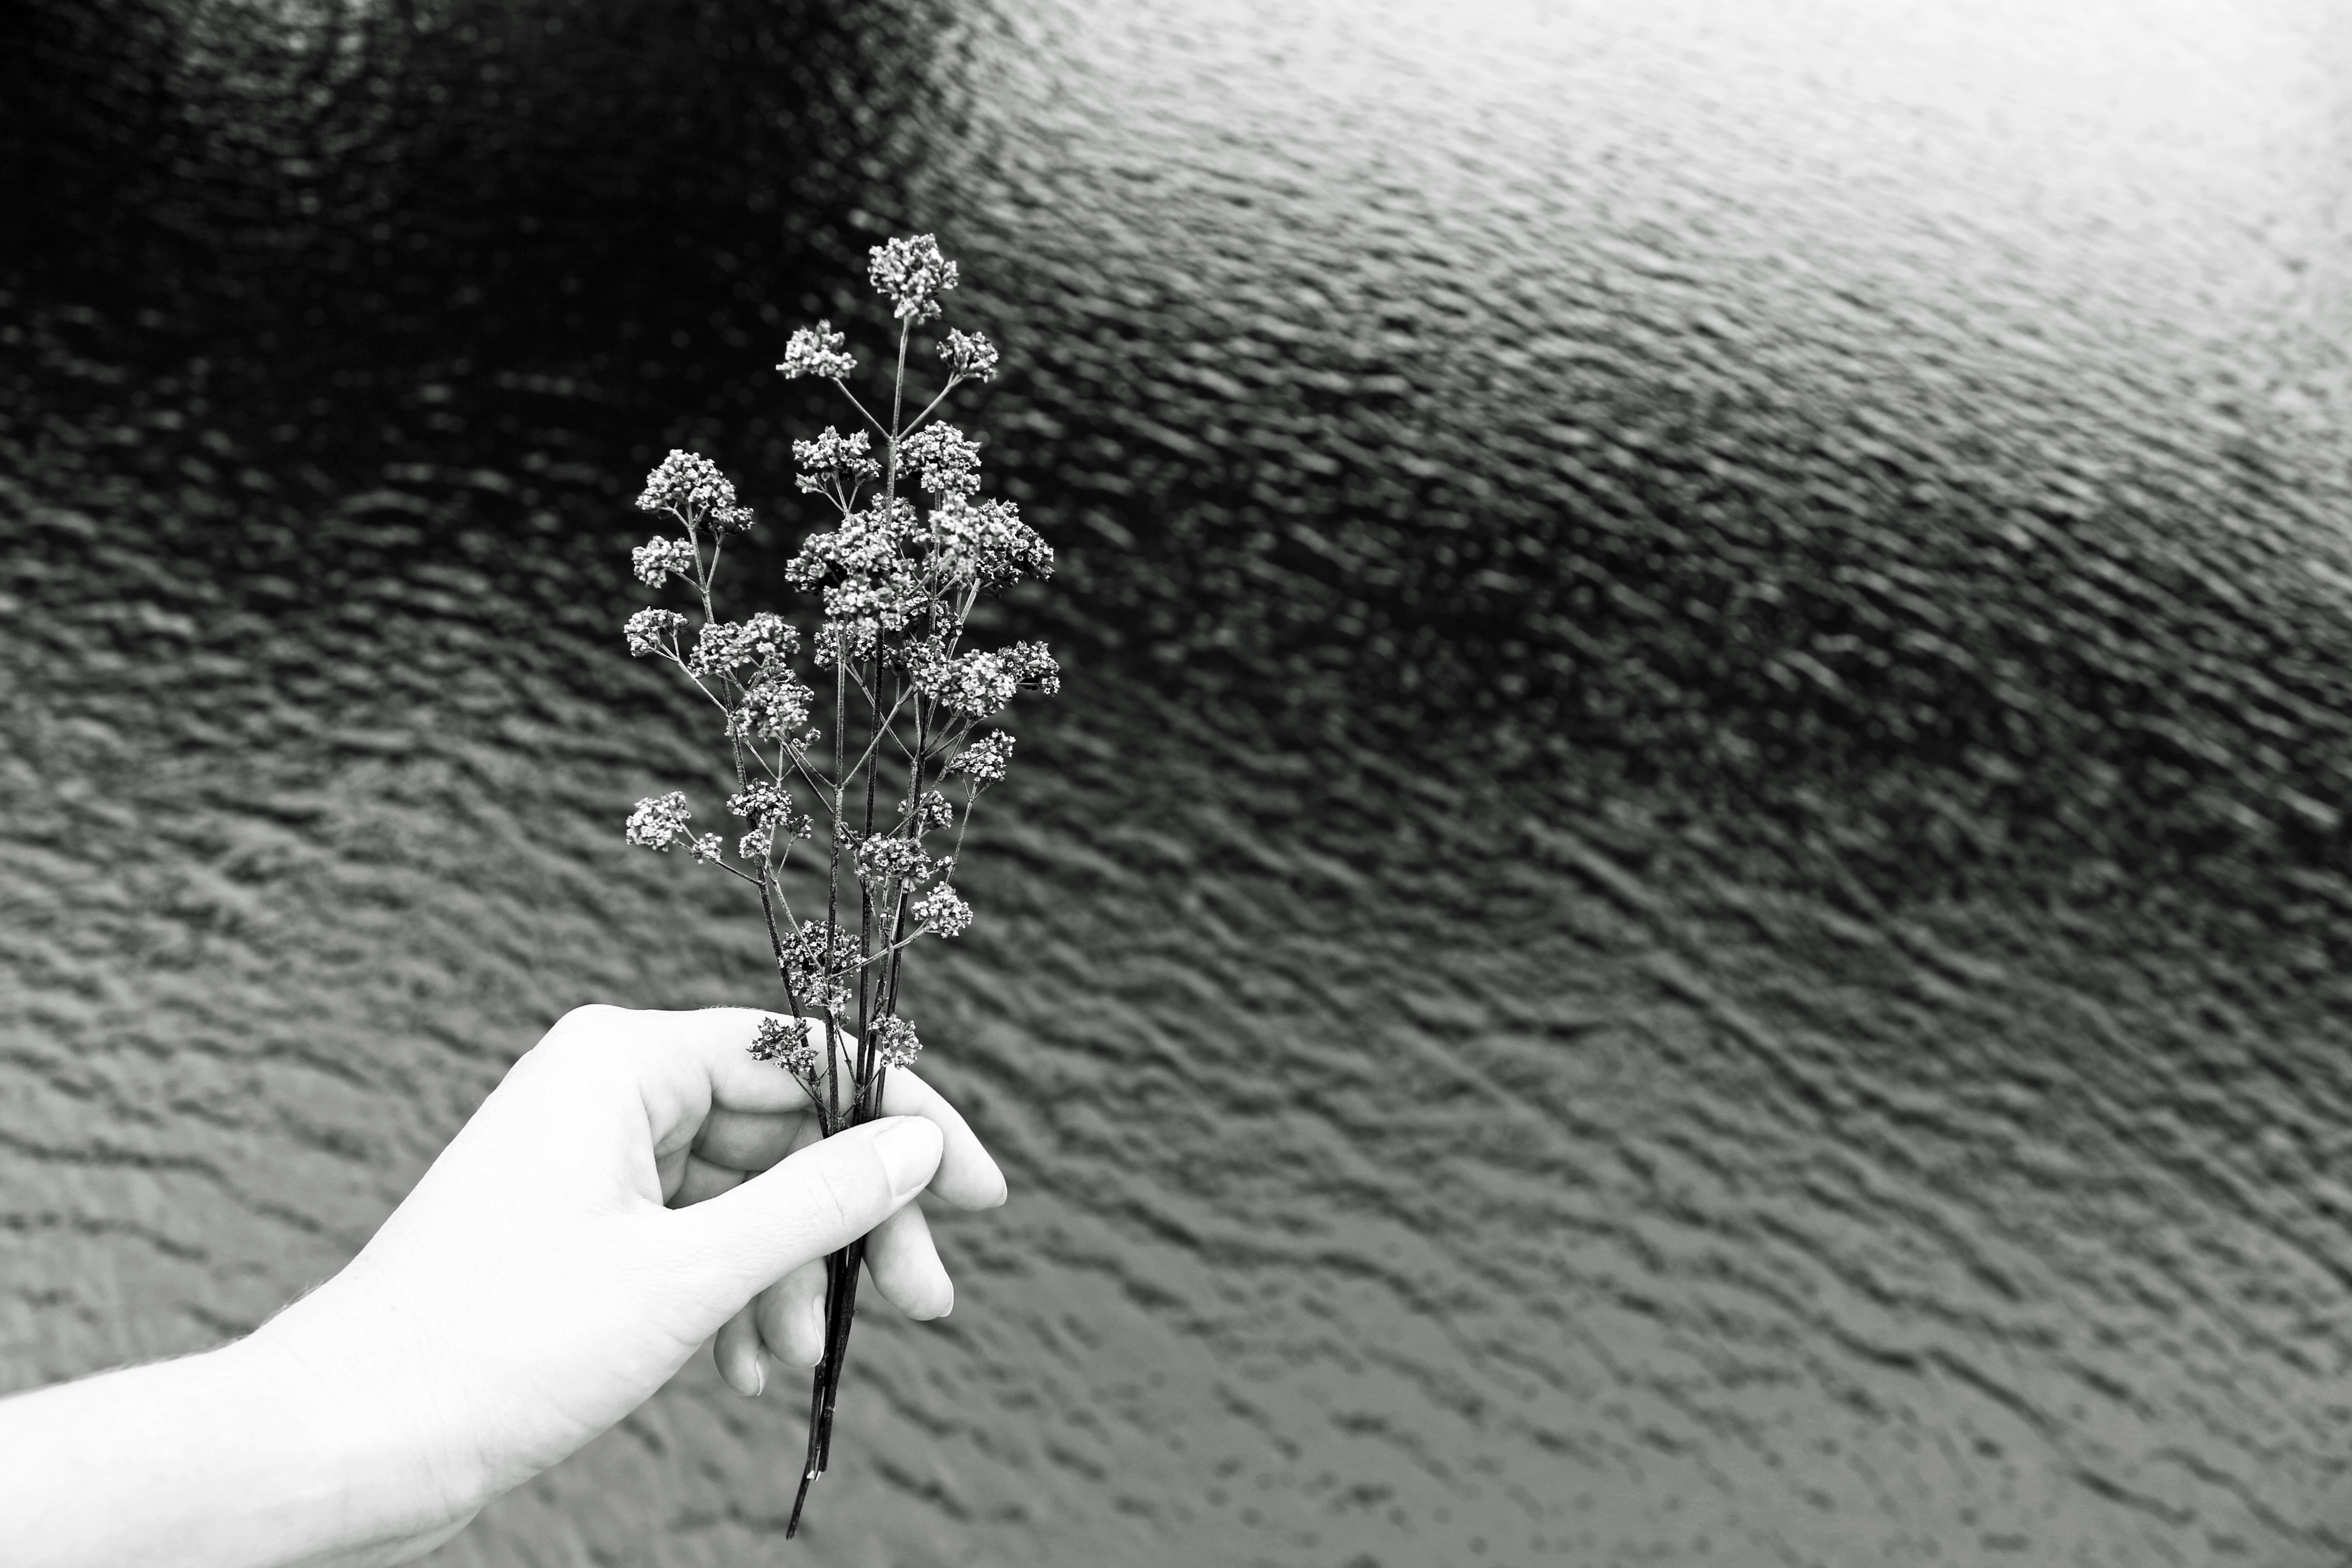
woman, hand, holding, holds, with, wilted, wilting, wilt, flowers, bouquet, bunch, of, plants, female, black and white, monochrome, against, river, water, fine art, monochrome photography, plant, finger, photography, flower